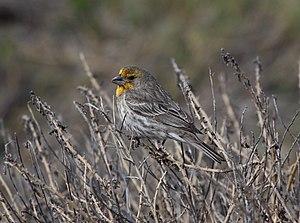
Un Roselin familier (Carpodacus mexicanus) mâle caché dans les buissons. L'individu est un variant à plumage jaune.